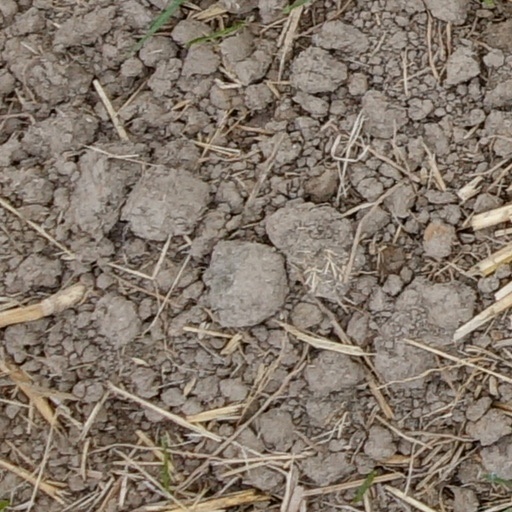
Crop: wheat